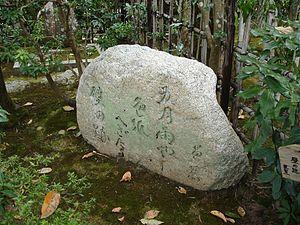
Un haïku est un petit poème extrêmement bref visant à dire et célébrer l'évanescence des choses.